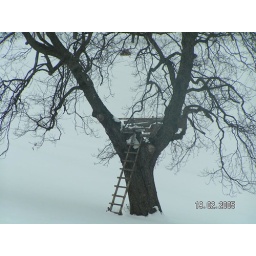
fav tree in the adjacent field